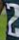
Number: 2